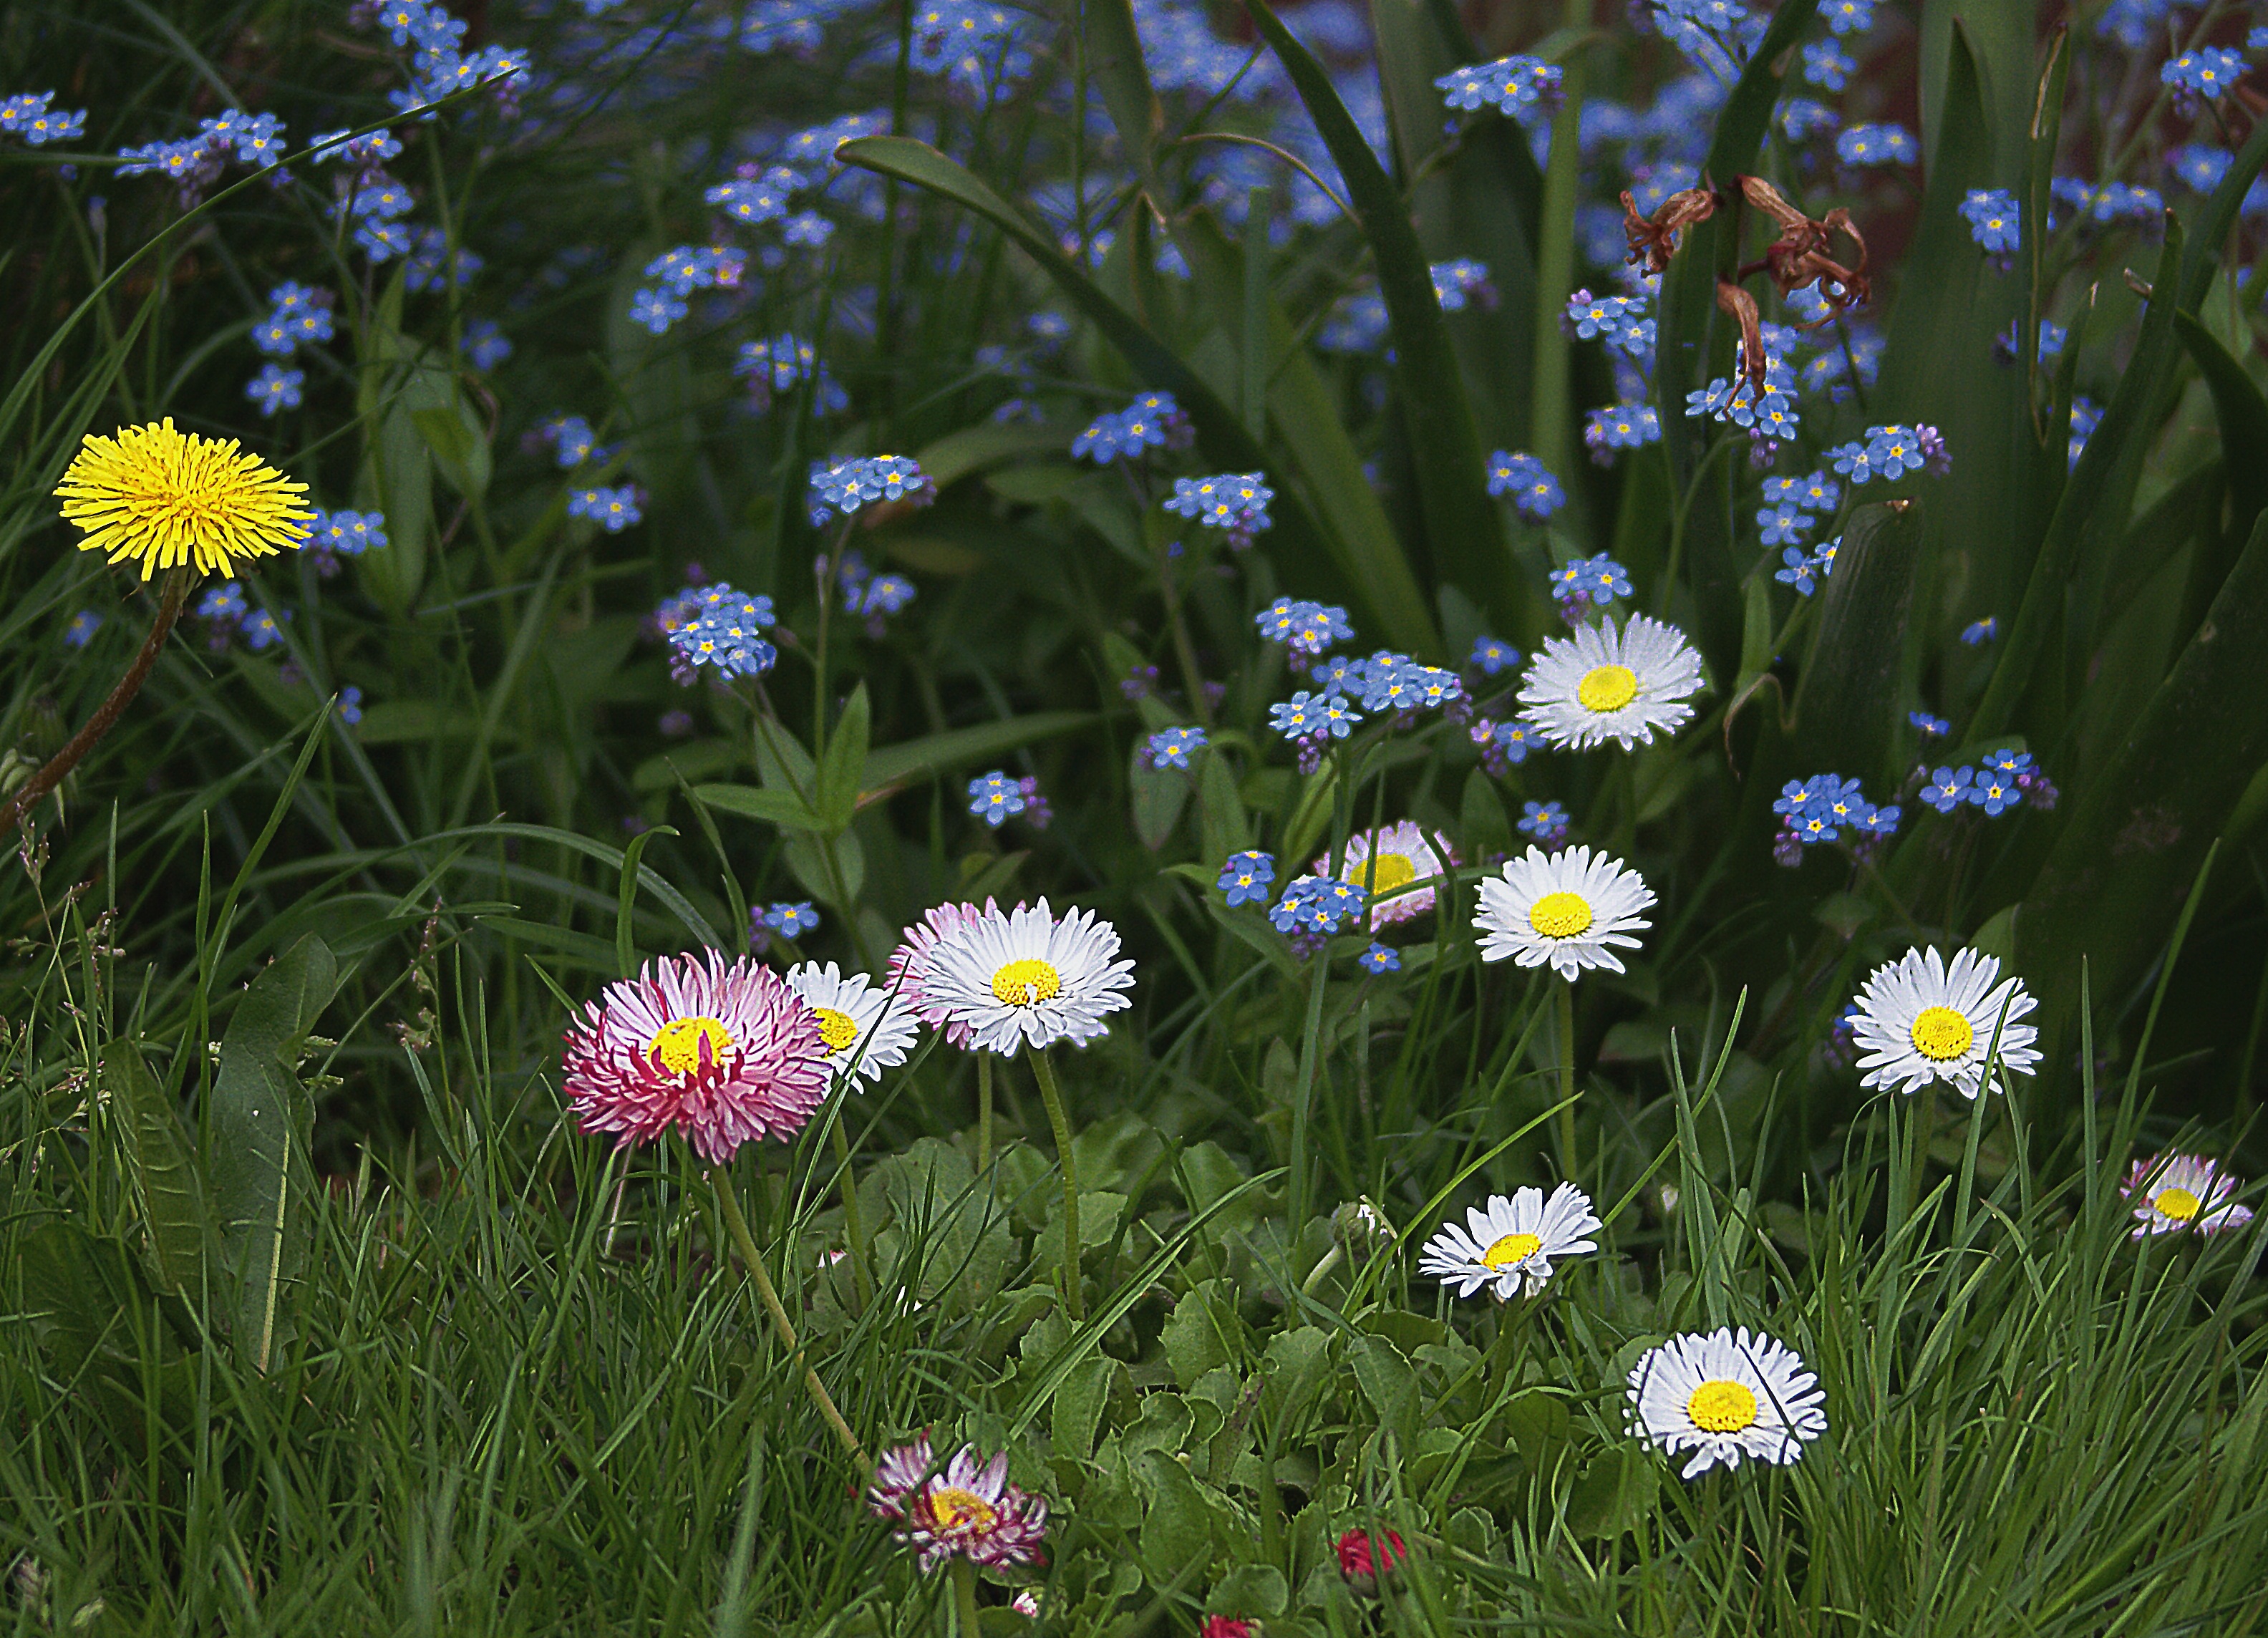
nature, grass, plant, white, field, lawn, meadow, prairie, flower, daisy, spring, herb, botany, blue, garden, closeup, flora, wildflower, flowers, grassland, daisies, composition, habitat, flowering, ecosystem, the background, small flowers, garden flowers, flowering plant, daisy family, the delicacy, blades of grass, floral rug, oxeye daisy, nots, grass family, land plant, chamaemelum nobile, marguerite daisy